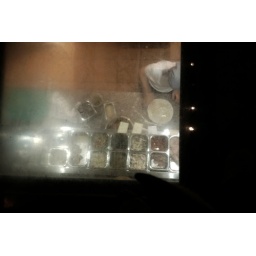
kitchen in the floor